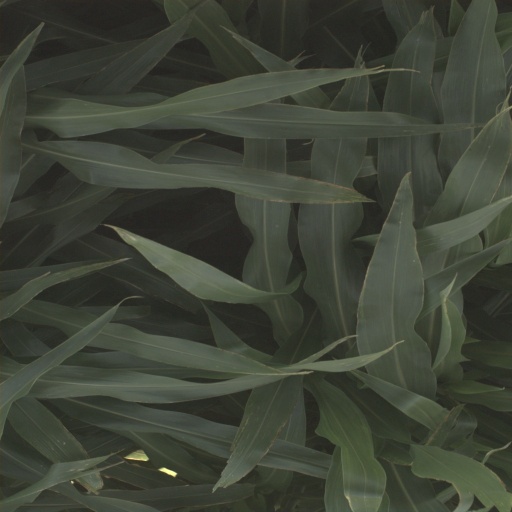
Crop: sorghum